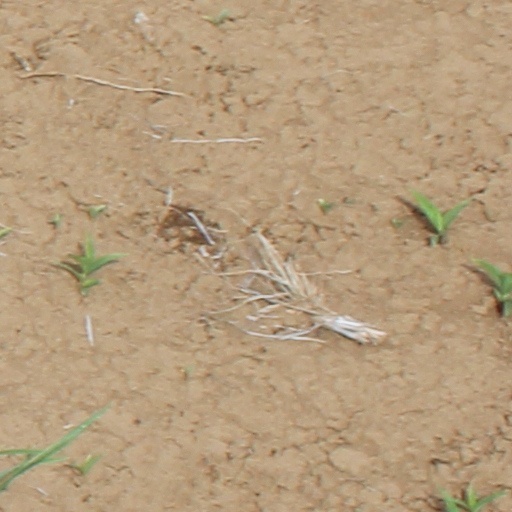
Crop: wheat